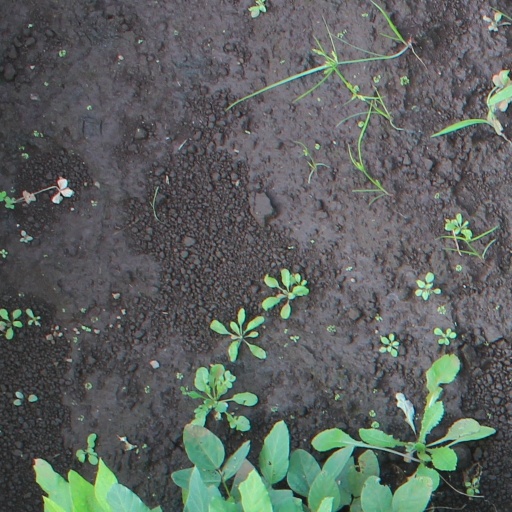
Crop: soybean